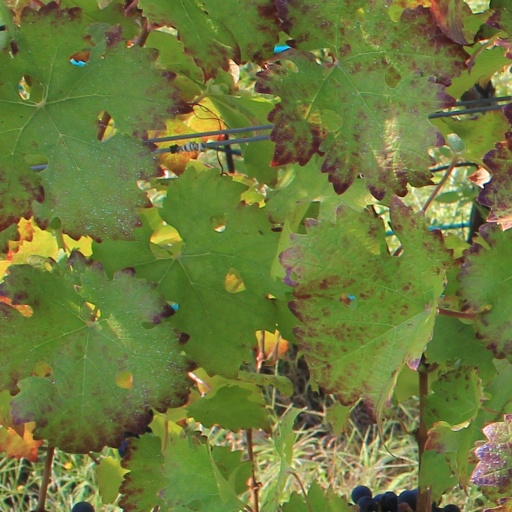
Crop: grape